Mercy University

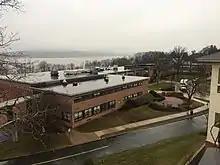

The Bronx campus occupies at the Hutchinson Metro Center, a rapidly developing complex of corporate and health care organizations and businesses. Bronx (2019) campuses with cutting-edge technology and dedicated